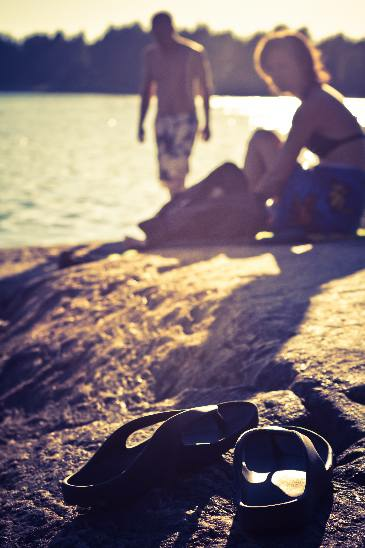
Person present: Yes